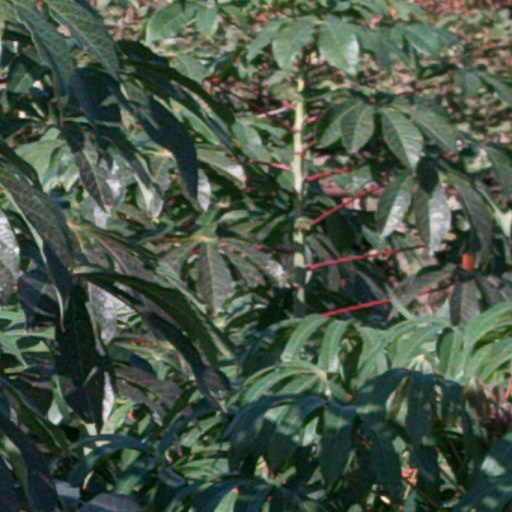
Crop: cassava